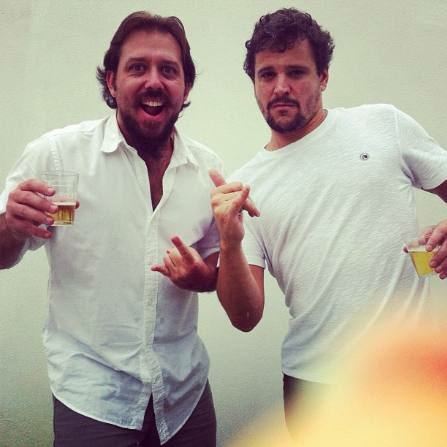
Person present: Yes